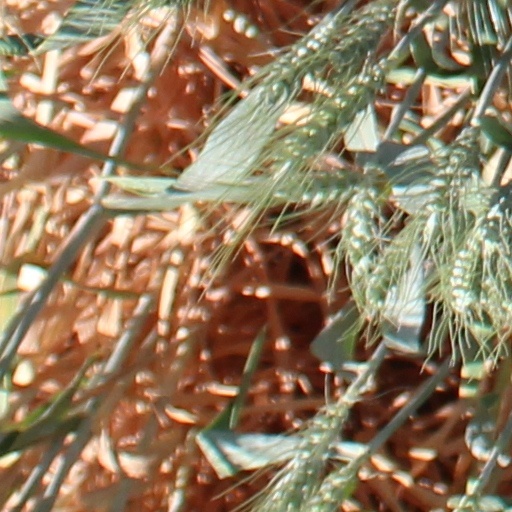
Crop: wheat